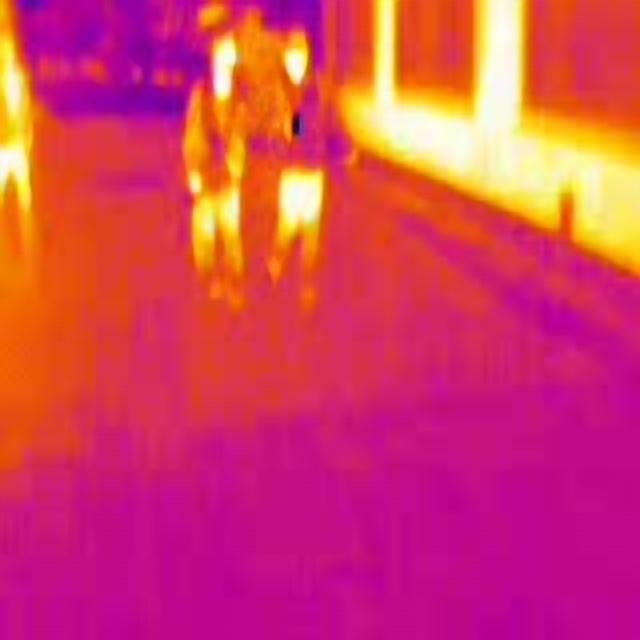
Detected objects:
label: person
label: person
label: person